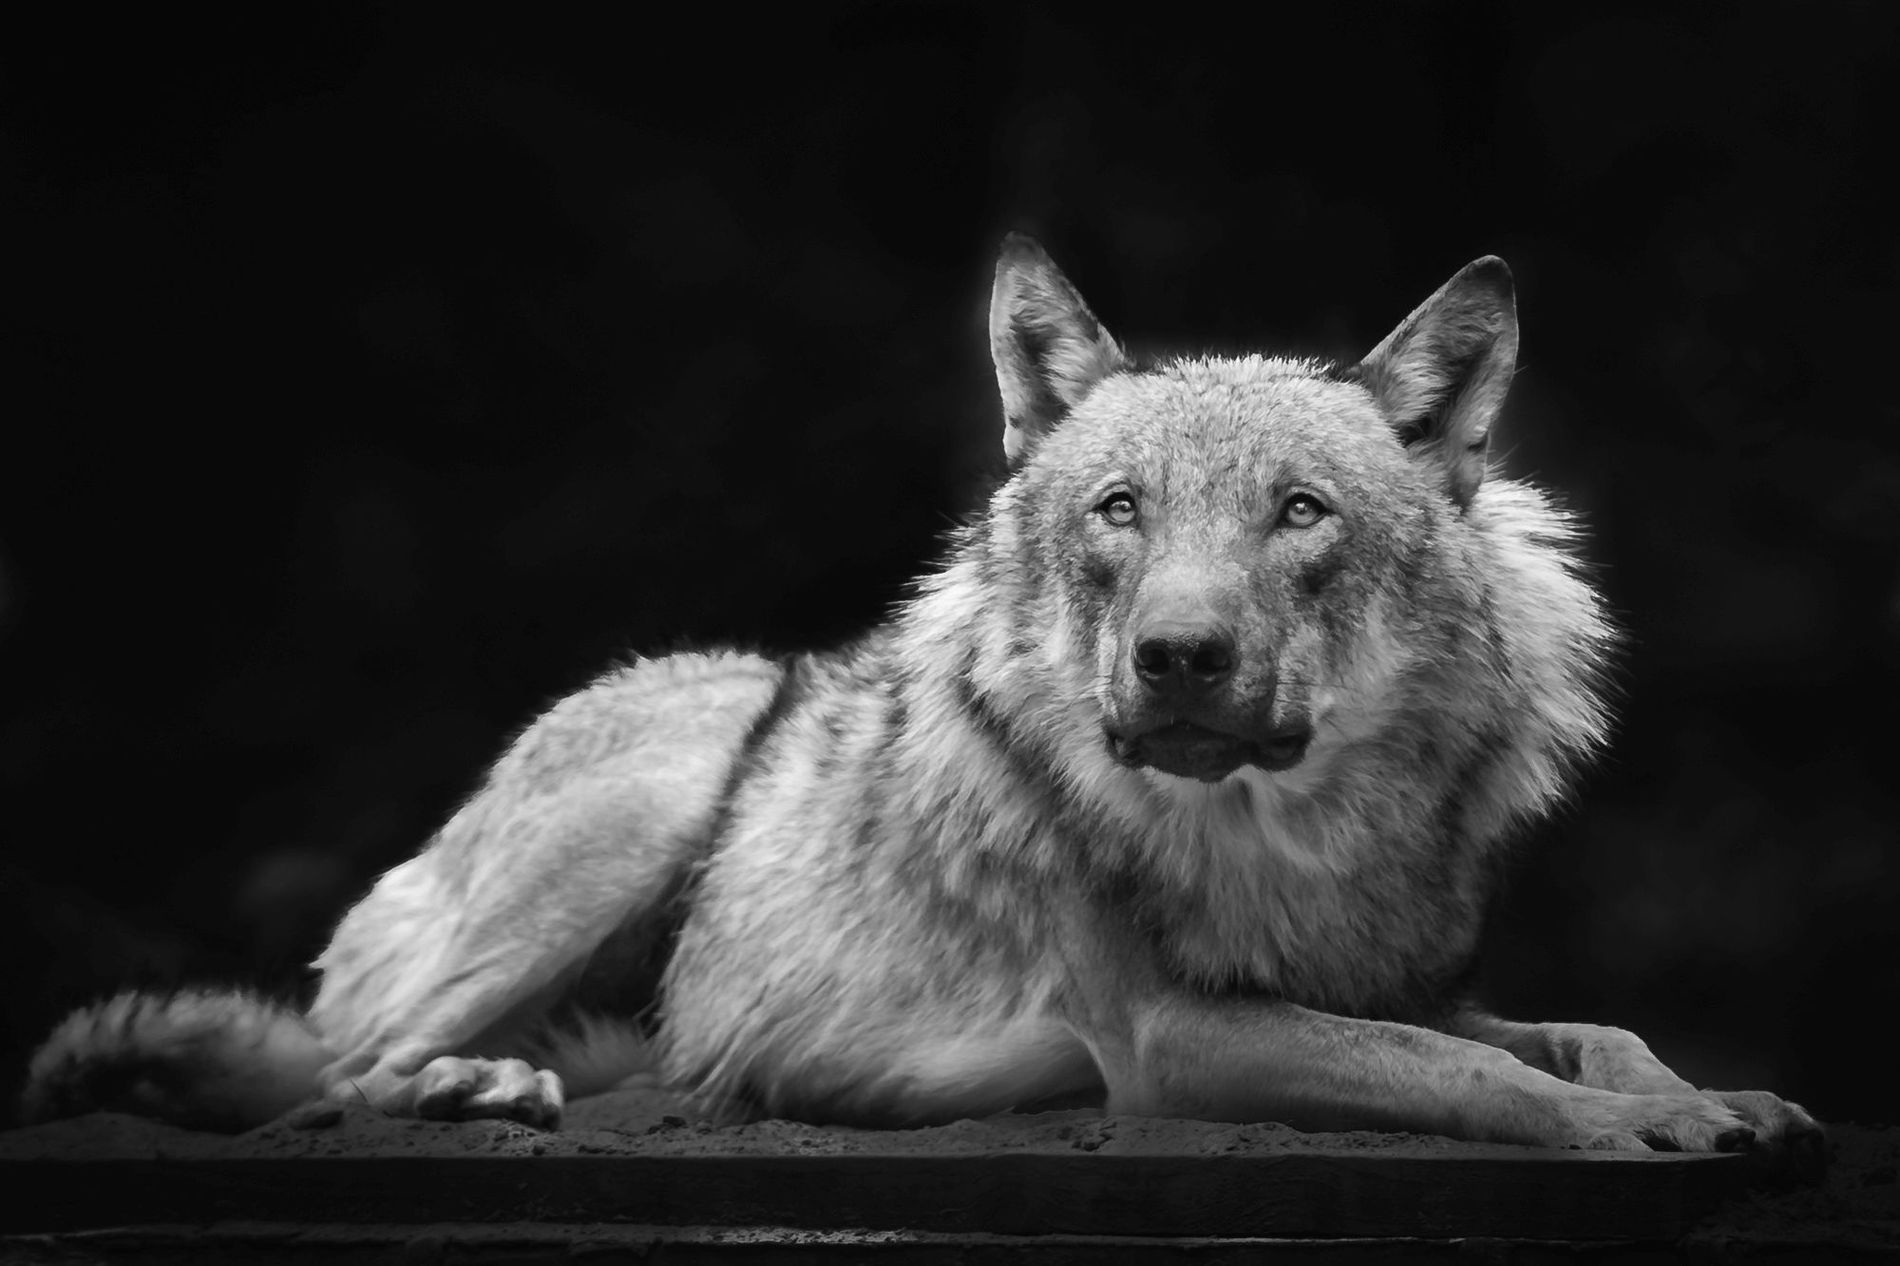
A Big Wolf
A black and white photograph taken in soft, diffused lighting of a big wolf in a relaxing sitting position looking slightly up.
A black and white wildlife photography taken at an eye level shot in a monochrome color palette in a soft, diffused lighting featuring a big wolf in a relaxing sitting position looking slightly up creating a serious, intimate atmosphere.
Labels: Animal, Mammal, Wolf, Canine, Dog, Pet, Coyote, Red Wolf, Fox, Wildlife, Background
Camera: Canon Canon EOS-1D X Mark II
Lens: EF300mm f/2.8L IS USM, Canon EF 300mm f/2.8L IS
Aperture: F4
Exposure: 1/1250 sec
ISO: 1000
Focal length: 300.0 mm